The Strangers (2008 film)

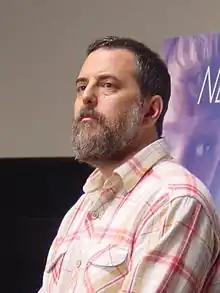
Mark Romanek ("pictured") was originally attached to direct the project but after he backed out, Bertino took over.

Bertino had not initially planned on directing "The Strangers", and had been disconnected from the project after selling directorial rights to Universal Pictures. Both Justin Lin and Mark Romanek were attached to direct, but eventually backed out. Approximately two years after Bertino had sold the screenplay, Universal passed the project on to its subsidiary, Rogue Pictures, who approached Bertino to direct the project, despite his lack of experience.